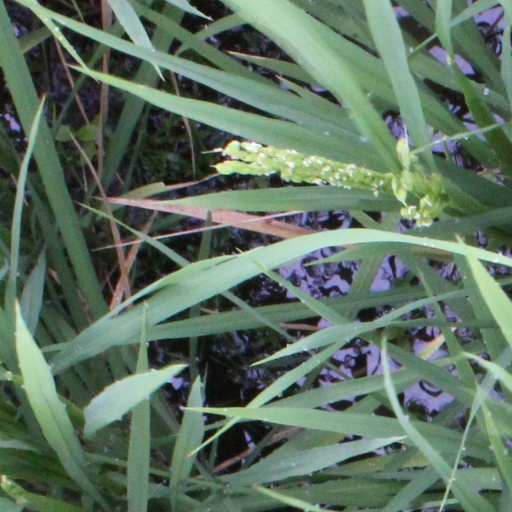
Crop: rice